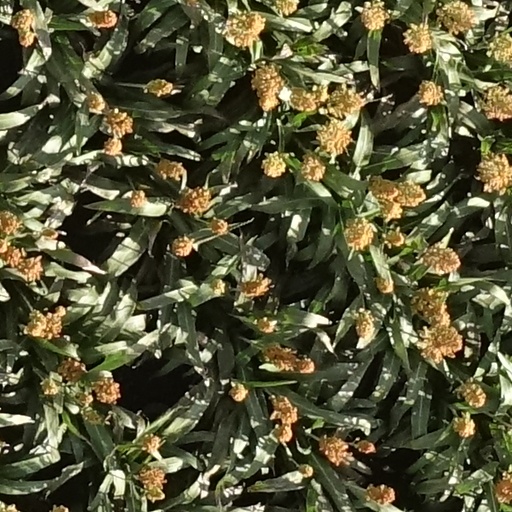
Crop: sorghum